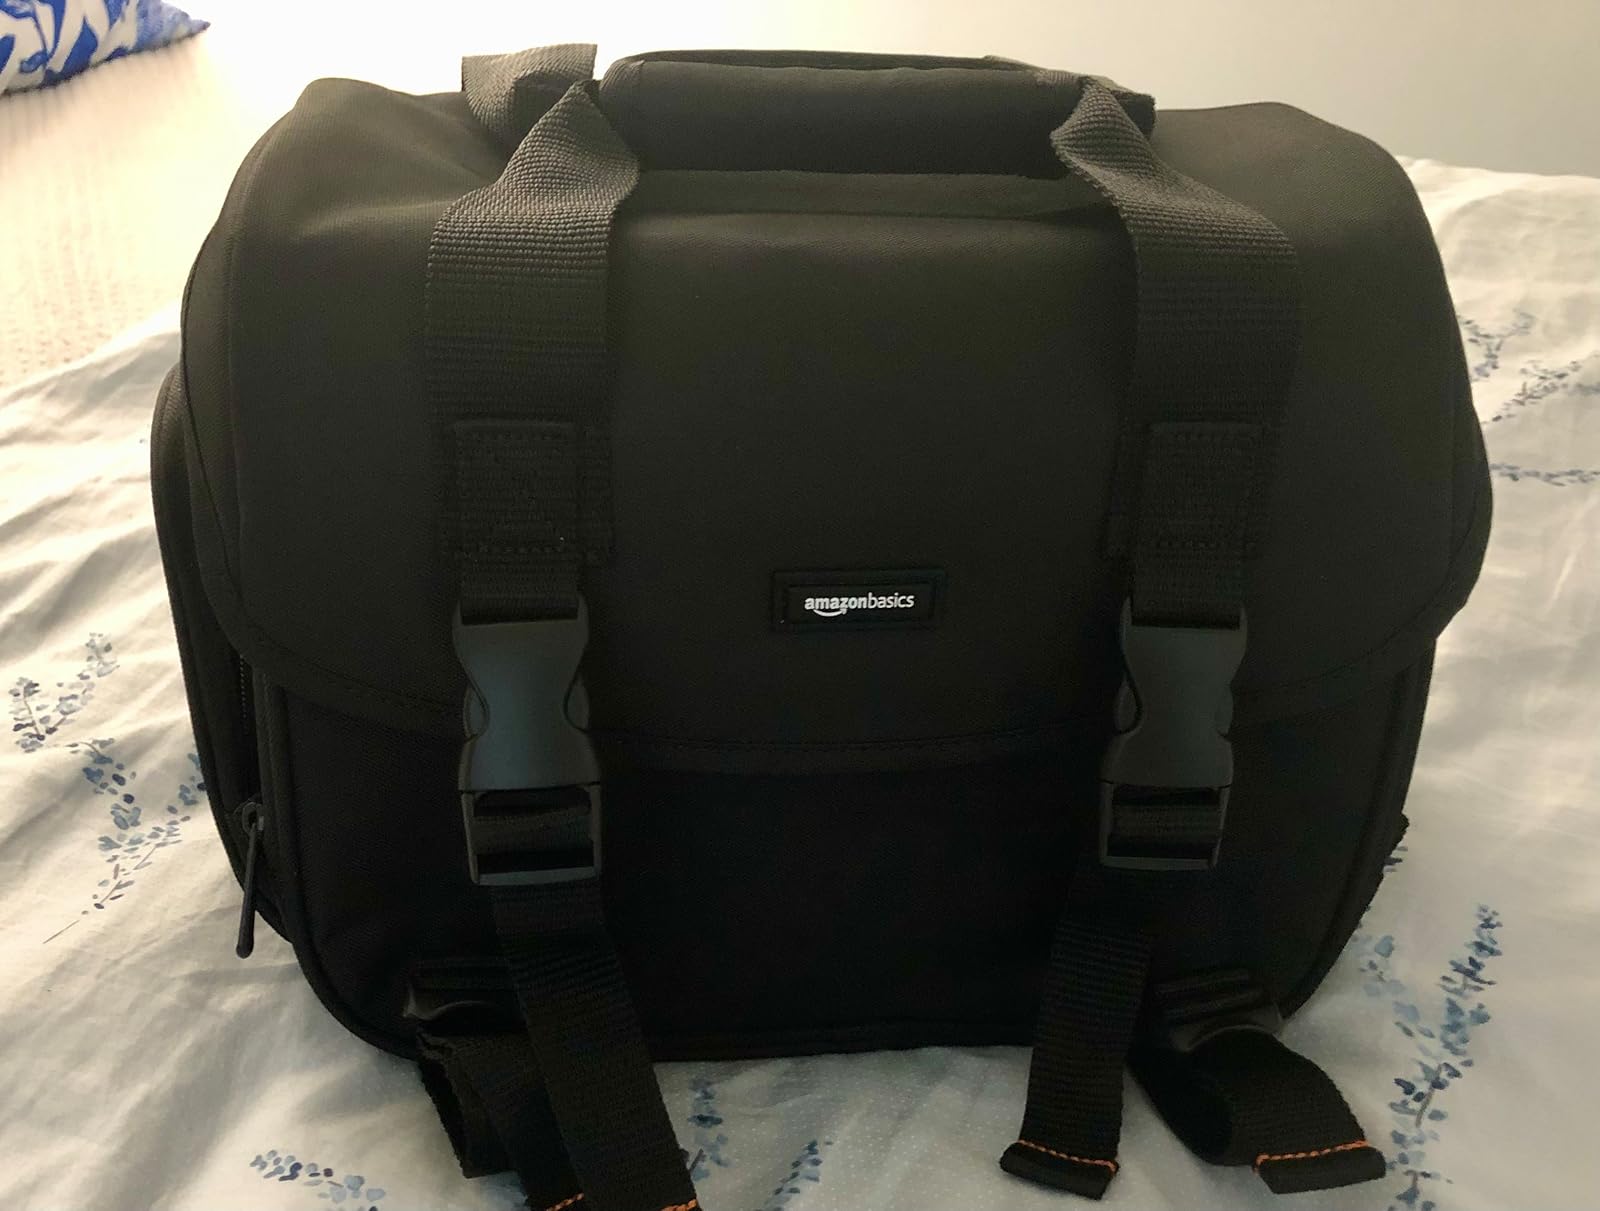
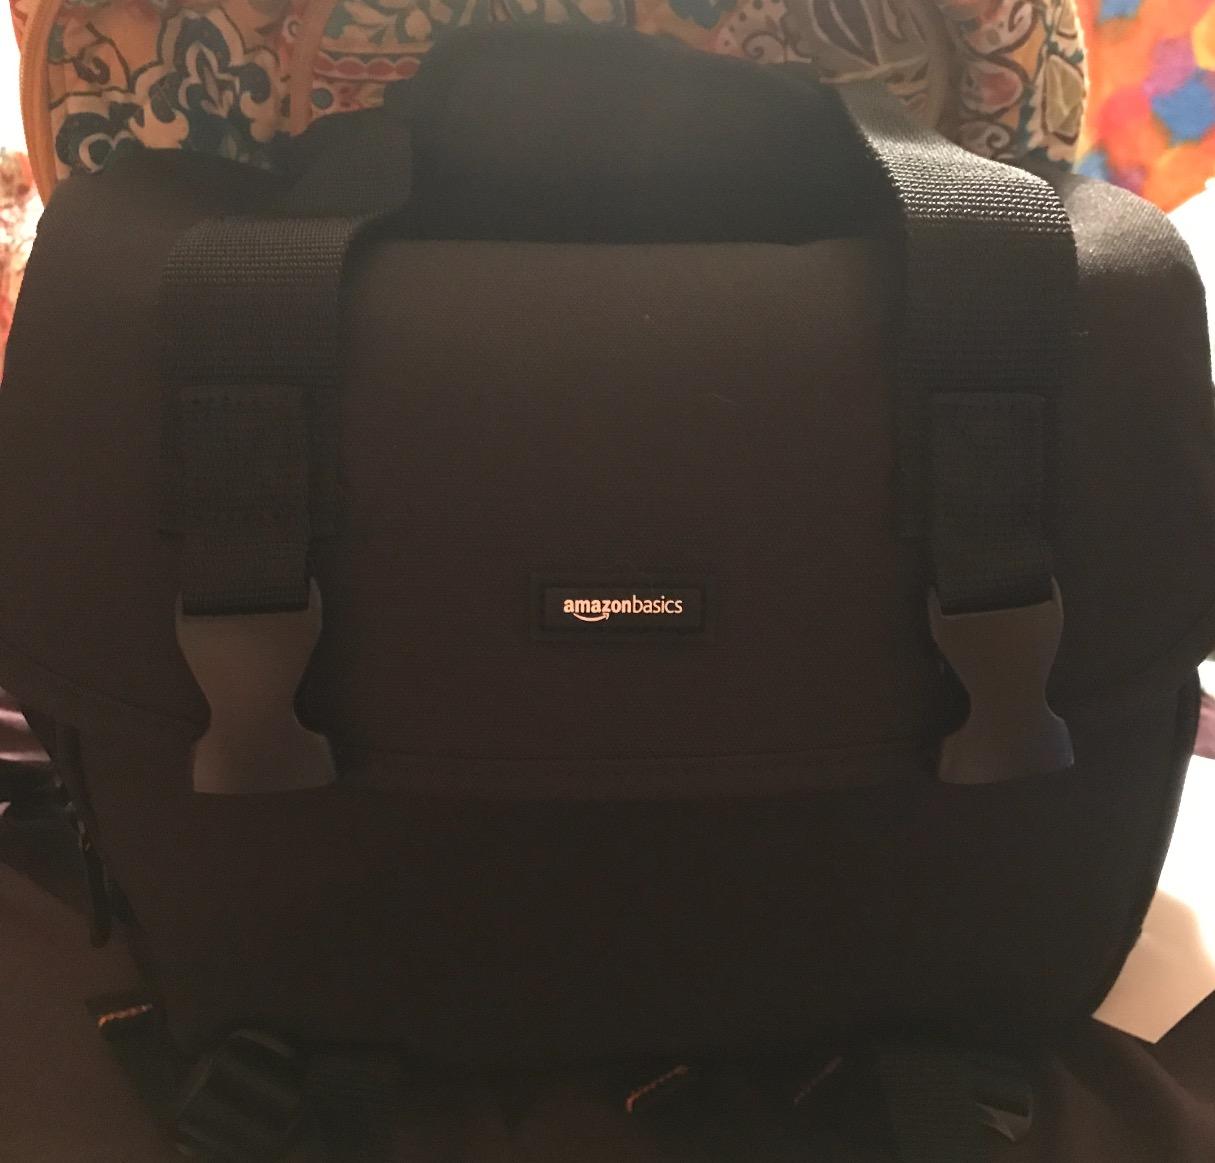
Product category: bag
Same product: yes